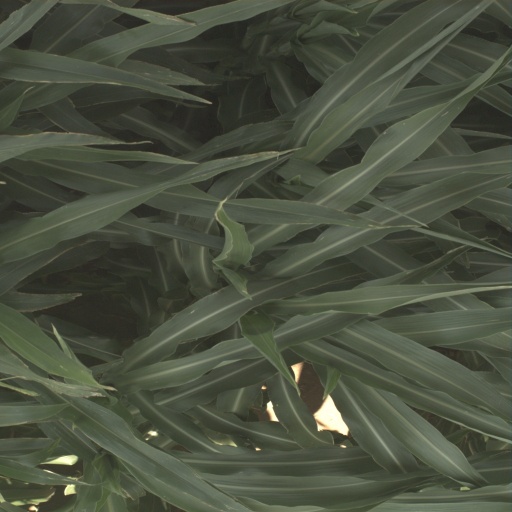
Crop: sorghum